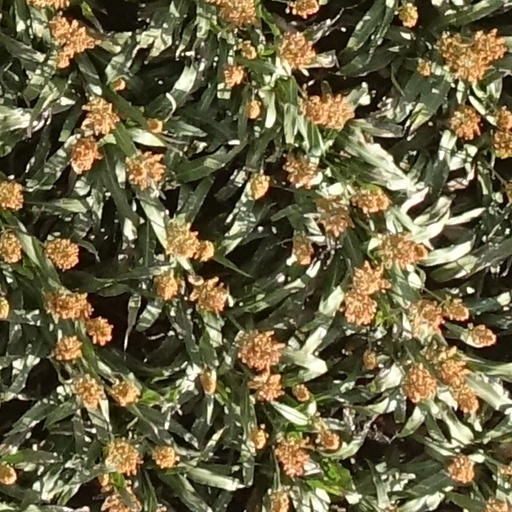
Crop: sorghum